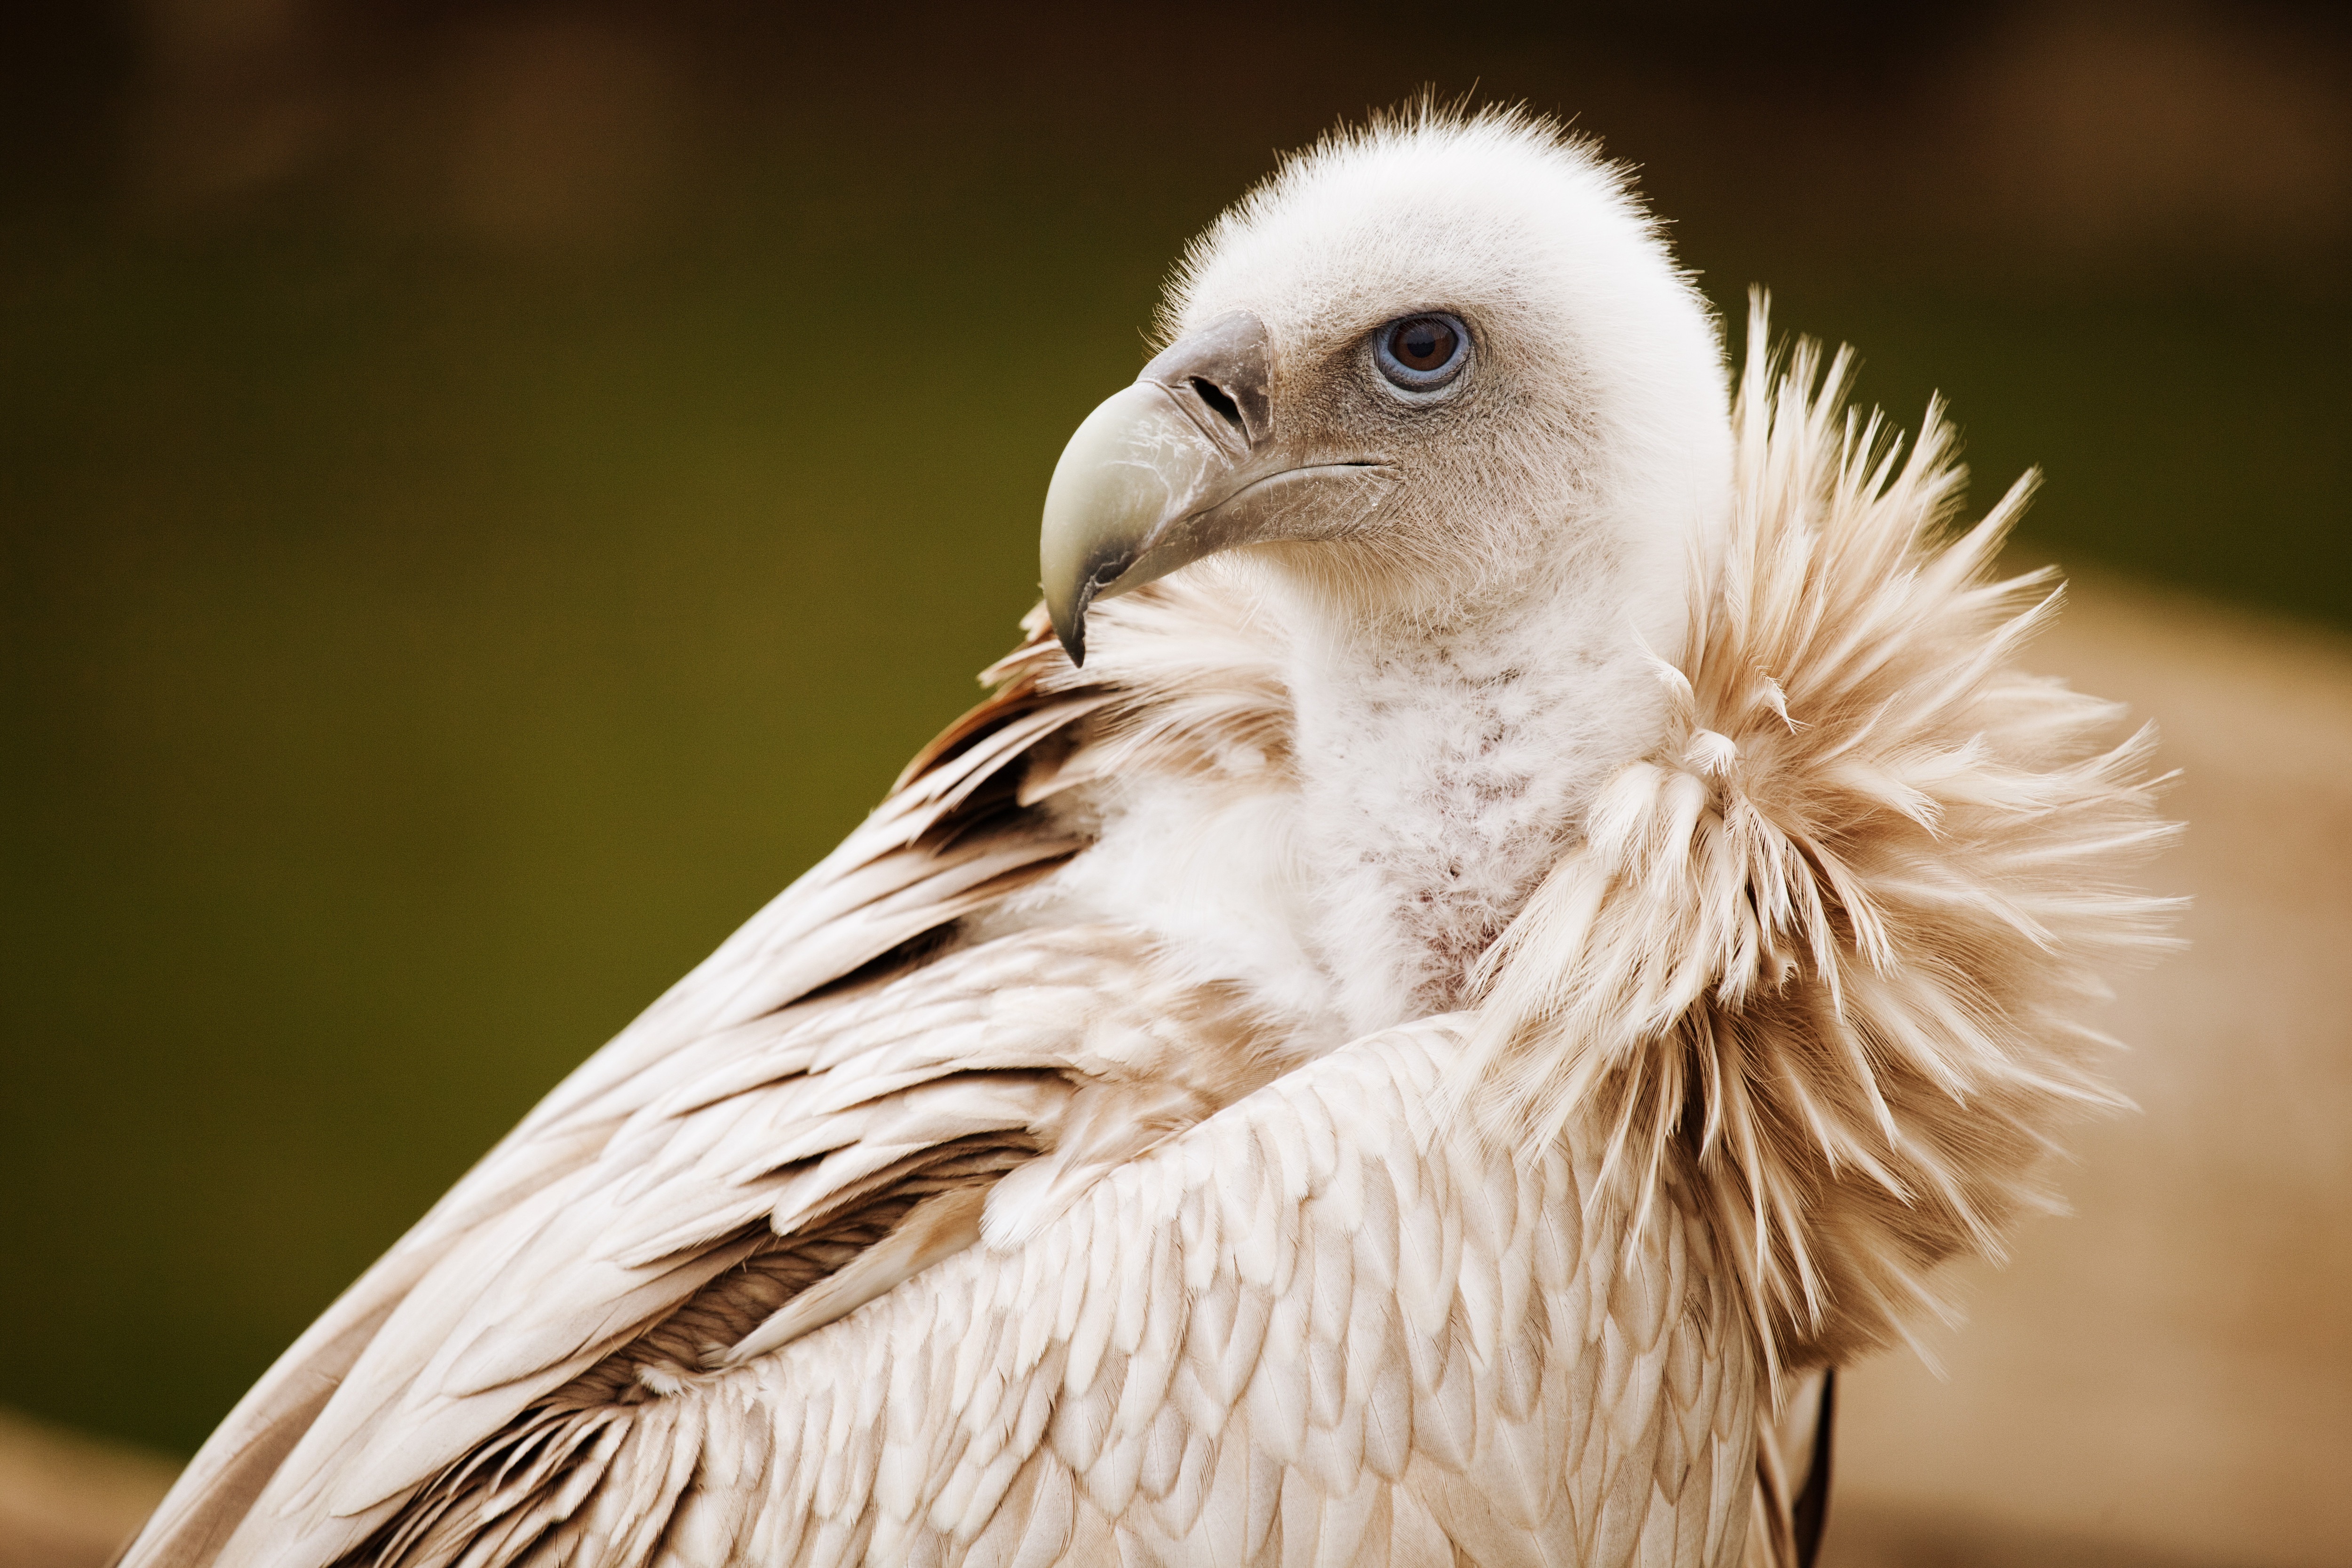
bird, wing, animal, wildlife, portrait, beak, feather, fauna, bird of prey, close up, feathers, eye, head, vertebrate, vulture, falcon, scavenger, accipitriformes